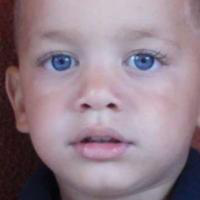
Age group: age 01-10